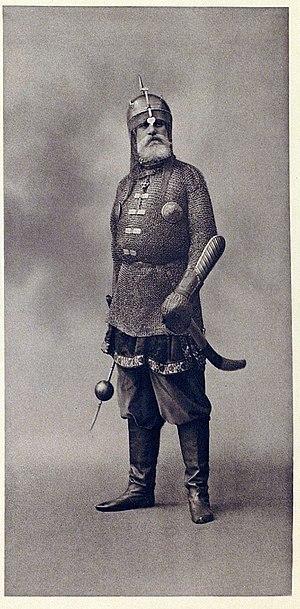
Le baron Bogdan Theophil von Meyendorff, né le 4 août 1838 et mort le 18 octobre 1919, est un aristocrate allemand de la Baltique, sujet de l'Empire russe qui fut général de l'armée impériale russe.